Centrino

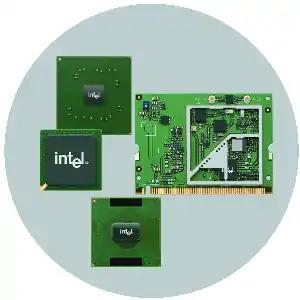
Components of the Centrino platform. From right, clockwise: Intel PRO/Wireless wireless network adapter, Intel mobile processor, Intel mobile southbridge chipset, and Intel mobile northbridge chipset.

Centrino was a brand name of Intel Corporation which represented its Wi-Fi and WiMAX wireless computer networking adapters. The brand name was first used by the company as a platform-marketing initiative. The change of the meaning of the brand name occurred on January 7, 2010. The Centrino name for laptops was replaced by the Ultrabook.